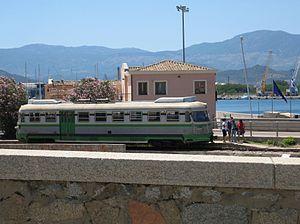
La Société Régionale Sarde de Transports, en italien : Azienda Regionale Sarda Trasporti, ARST S.p.A. ou simplement ARST jusqu'à 2008, est la principale société de transports publics en Sardaigne, contrôlée à 100 % par la Région Sardaigne.
La Société Régionale Sarde de Transports, en italien : Azienda Regionale Sarda Trasporti, ARST S.p.A. ou simplement ARST jusqu'à 2008, est la principale société de transports publics en Sardaigne, contrôlée à 100 % par la Région Sardaigne.